David Sharp (mountaineer)

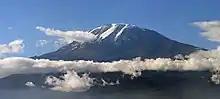
Mount Kilimanjaro, Africa's highest, summited by Sharp

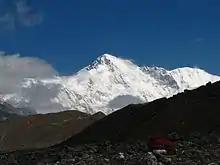
Cho Oyu (8,201 m (26,906 ft) high), where Sharp took a 2002 expedition

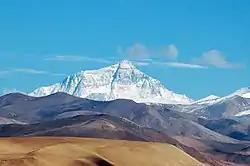
Mount Everest's North Face. Sharp took three expeditions to this mountain, with the third resulting in his death and triggering an international controversy.

David Sharp (15 February 1972 – 15 May 2006) was an English mountaineer who died near the summit of Mount Everest. His death caused controversy and debate because he was passed by several other climbers heading to and returning from the summit as he was dying, although several others tried to help him.